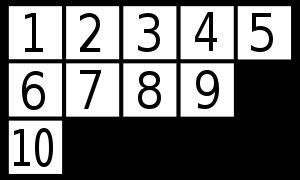
En mathématiques les représentations du groupe symétrique sont un exemple d'application de la théorie des représentations d'un groupe fini. L'analyse de ces représentations est une illustration des concepts comme le théorème de Maschke, les caractères, la représentation régulière, les représentations induites et la réciprocité de Frobenius.